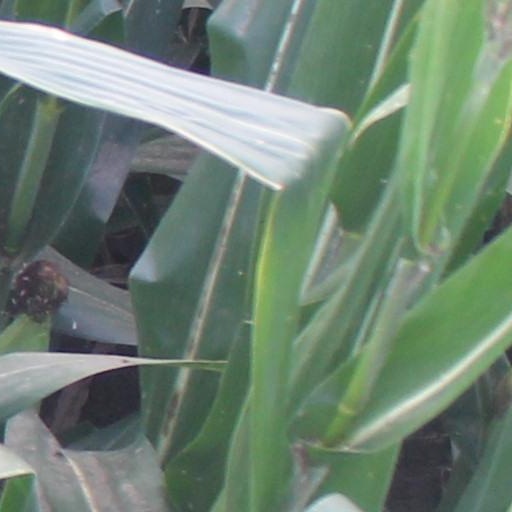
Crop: maize; corn